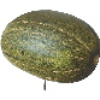
Label: Melon Piel de Sapo 1